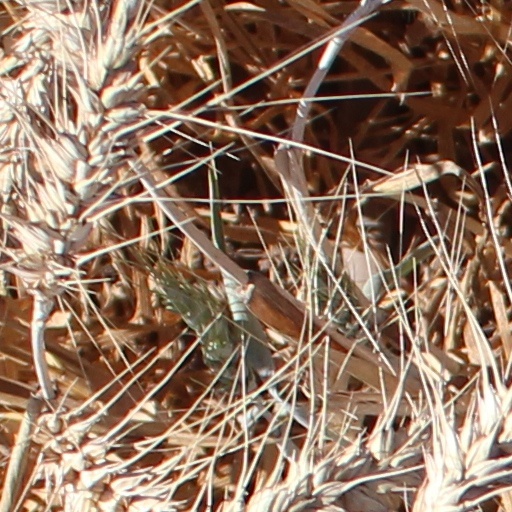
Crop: wheat